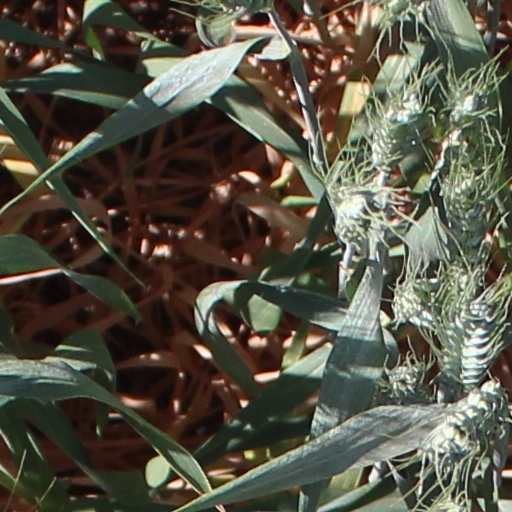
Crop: wheat